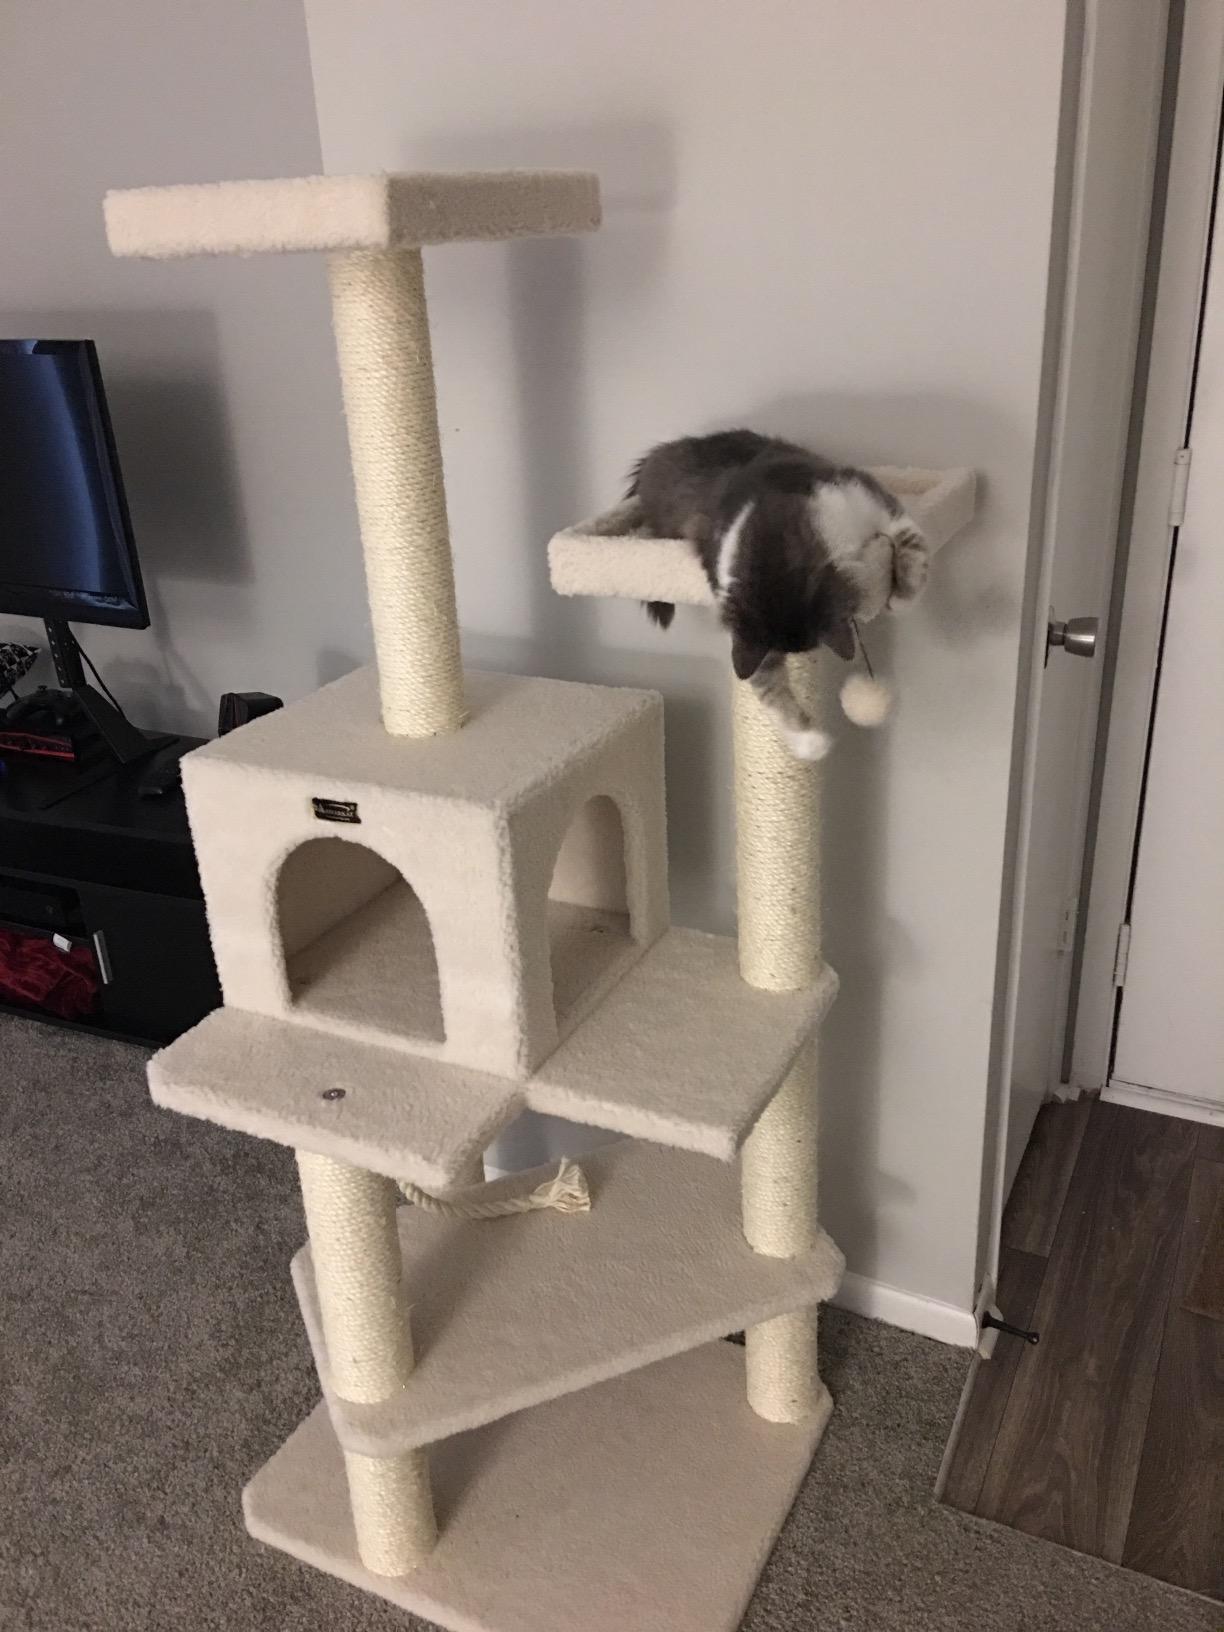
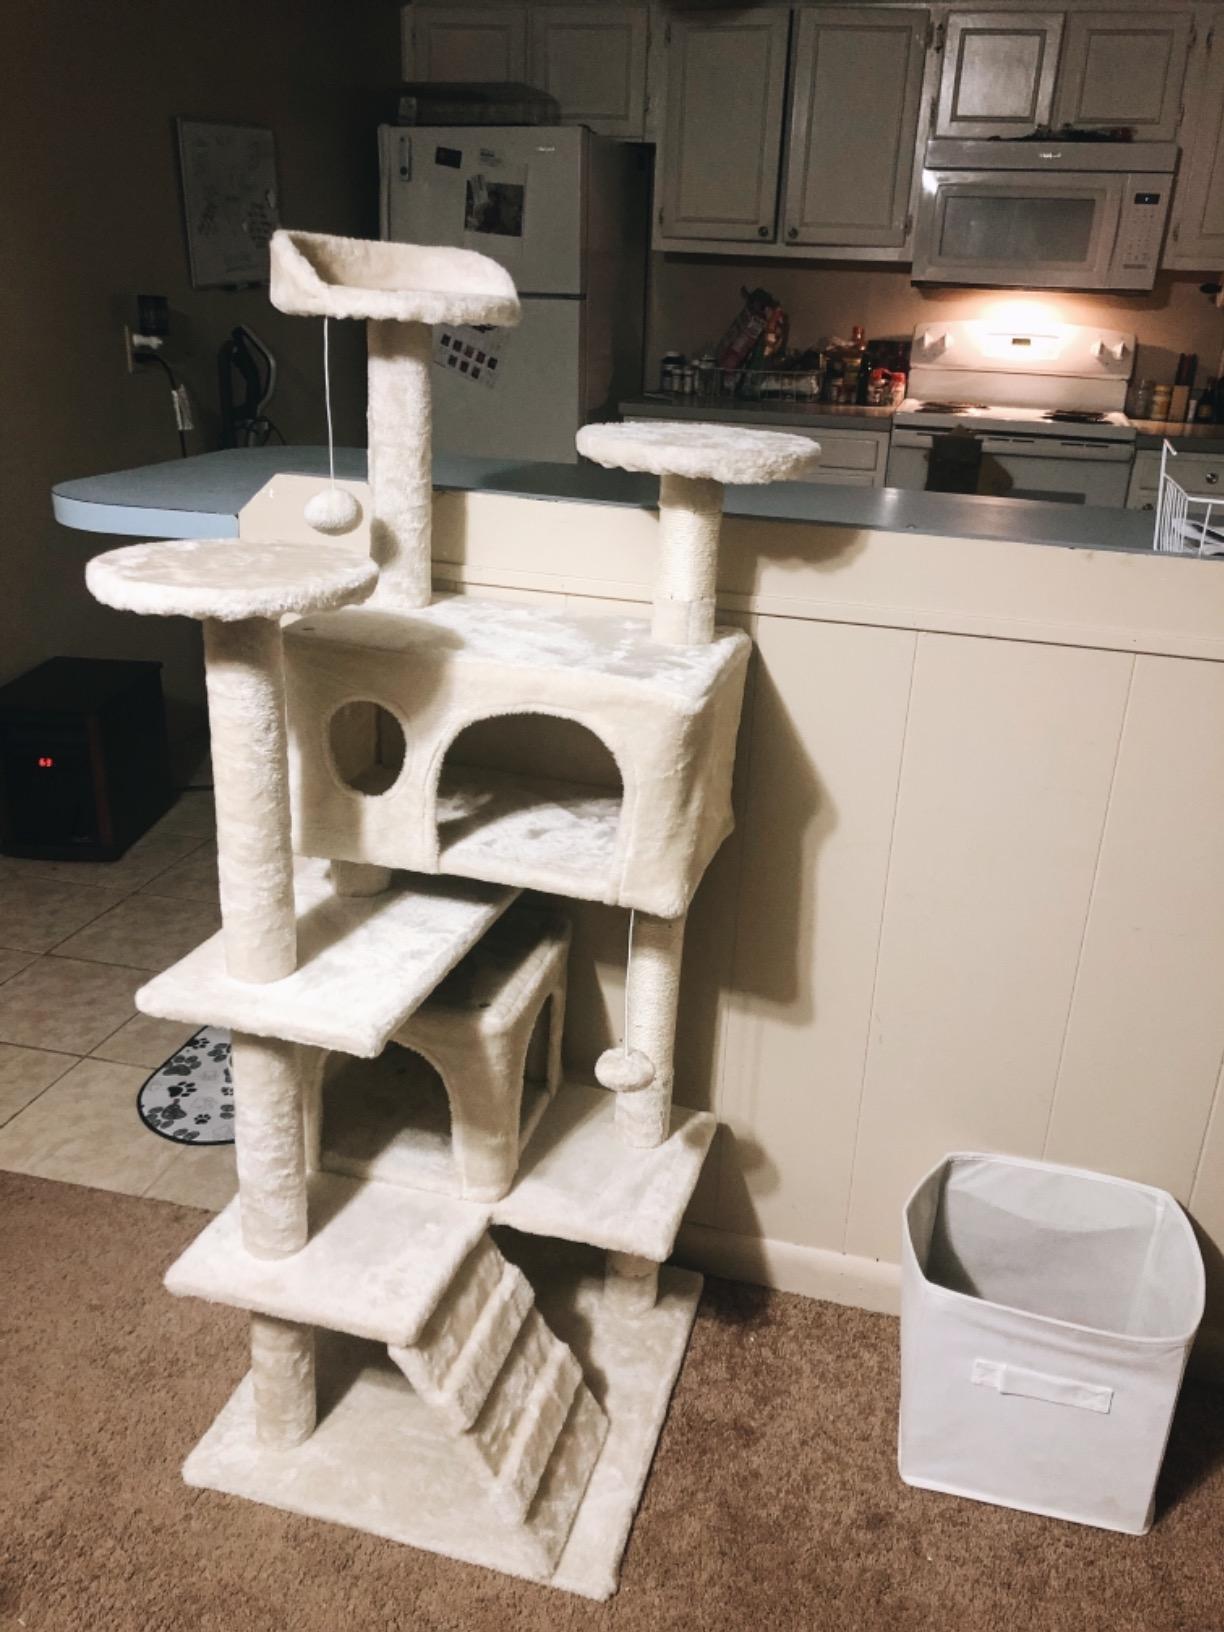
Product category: items_cat tree
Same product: no